Jin Matsubara

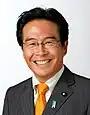
Official portrait, 2011

is a Japanese politician who serves as a member of the House of Representatives in the Diet (national legislature). He was appointed Chairman of the National Public Safety Commission, Minister of State for Consumer Affairs and Food Safety and Minister for the Abduction Issue. Matsubara was formerly affiliated with Party of Hope and the Democratic Party (the Democratic Party of Japan).